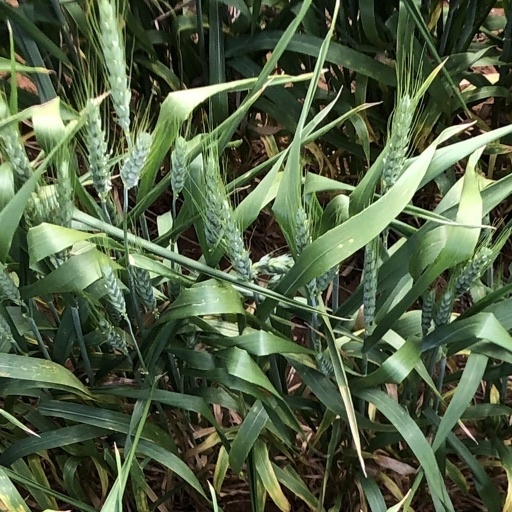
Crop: wheat